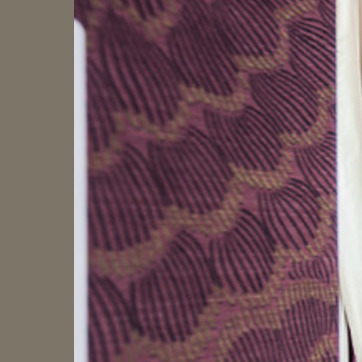
Material: wallpaper